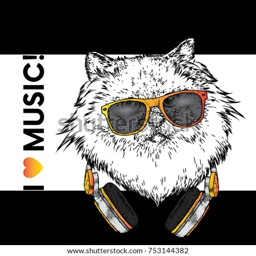
a beautiful cat with a headphones .